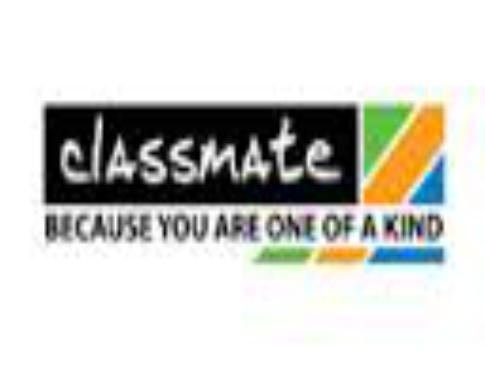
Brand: Classmate
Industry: Others